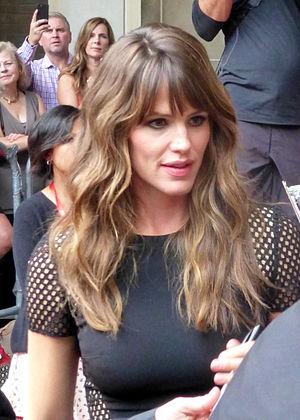
Le Pari ou Le Repêchage au Québec est un film américain réalisé par Ivan Reitman, sorti en 2014.
Jennifer Garner [ˈd͡ʒɛnɪfɚ ˈɡɑːɹnɚ] est une actrice américaine, née le 17 avril 1972 à Houston.